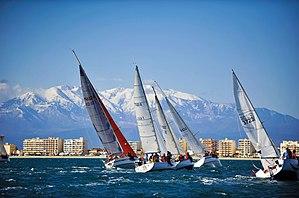
Régate au large de Canet-Plage et massif du Canigó